Sakaemachi Station (Aichi)

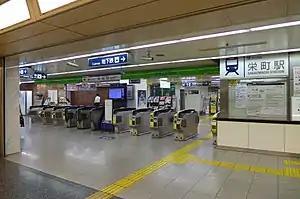
Sakaemachi Station in July 2014

is a railway station in Higashi-ku, Nagoya, Aichi Prefecture, Japan, operated by Meitetsu.